Bridestowe Lavender Estate

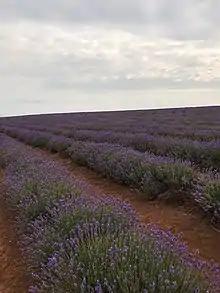
A section of the lavender field at Bridestowe Lavender Estate

Bridestowe Lavender Estate is a lavender farm located in Nabowla, Tasmania, Australia. The farm is believed to be the largest commercial plantation of "Lavandula angustifolia" in the world. Bridestowe was established in 1922 by Charles Denny, and advanced by his son, Tim Denny. It is named in honour of the birthplace of Charles Denny's wife, the English town of Bridestowe.